Ada Estelle Schweitzer

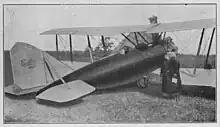
Dr. Ada E. Schweitzer standing by the side of an aeroplane at Lagrange, Ind.

Schweitzer's public health advocacy was controversial due to her support of eugenics. The Progressive Era reformer supported Indiana's eugenic marriage and sterilization laws, which were ruled unconstitutional, while she promoted and encouraged efforts to improve maternal, prenatal, and pediatric care across Indiana. Although the Better Baby contests that Schweitzer supervised were credited with educating the public about raising healthier children and helping to lower infant mortality, the contest's exclusionary practices reinforced social class and racial discrimination because they were limited to white infants. African American and immigrant children were barred from the competitions.